Püttlach

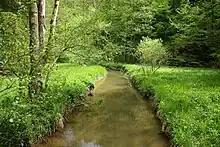
The Püttlach in the Upper Püttlach Valley in Pottenstein

The Püttlach rises in Franconian Switzerland, south of Bärnreuth at a height of about within the parish of Lindenhardter Forst-Nordwest, near the source of the Red Main and origin of the Fichtenohe, a headstream source of the Pegnitz river. It initially flows northwest to the Pond ("Püttlachweiher").